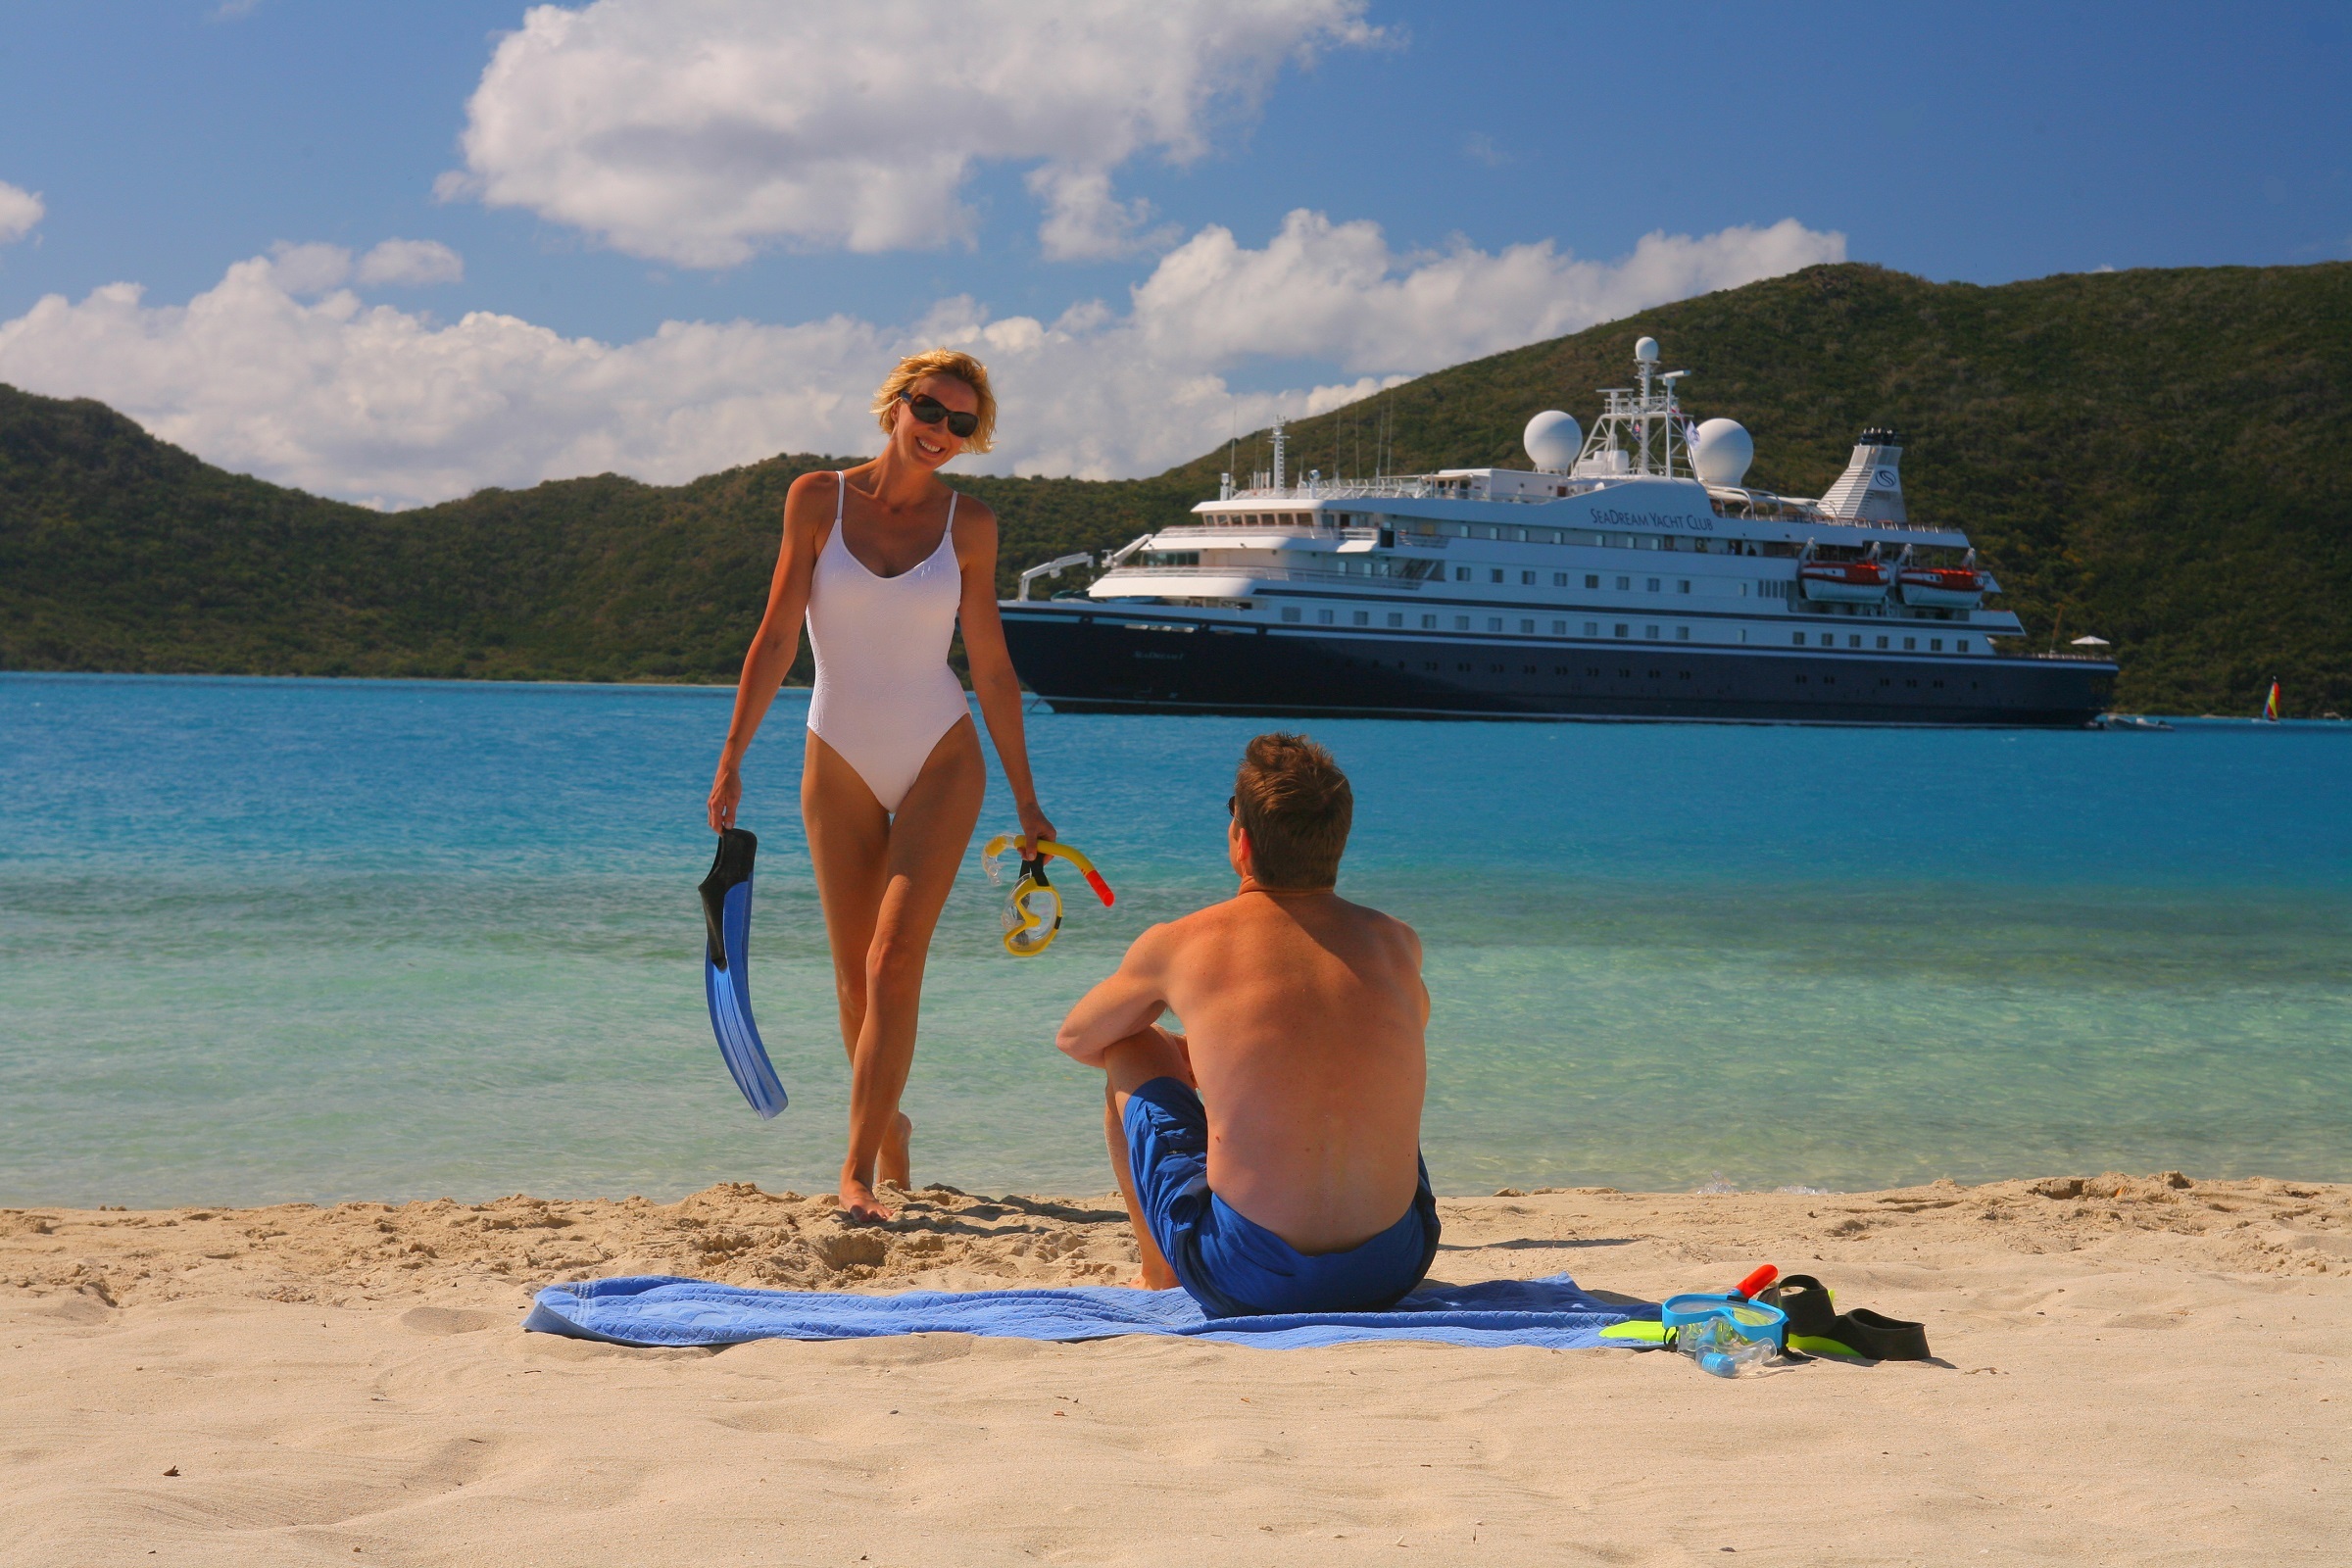
beach, sea, coast, sand, ocean, sun, shore, vacation, travel, surf, vessel, relax, journey, sailing, small, holiday, bay, blue, trip, body of water, luxury, tourists, caribbean, cruising, cruise ship, snorkeling, cape, voyage, passenger, travelers, cruise line, sun tanning, physical fitness, sea dream yacht club